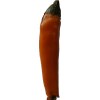
Label: pepper